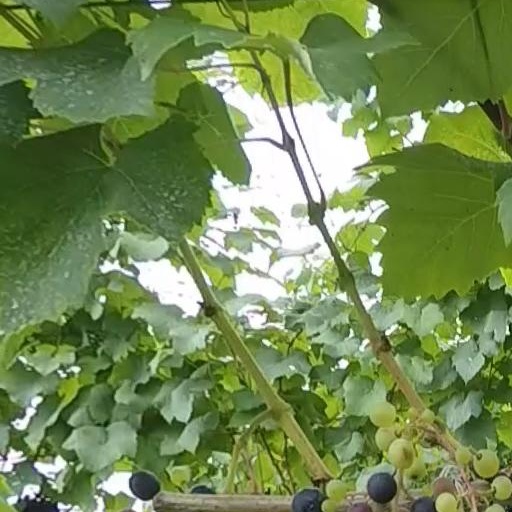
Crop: grape